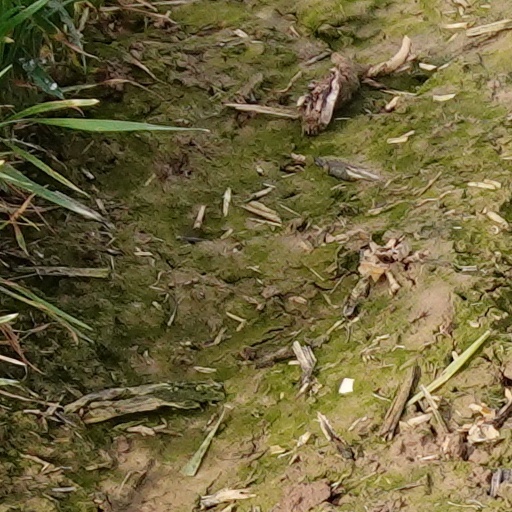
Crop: wheat